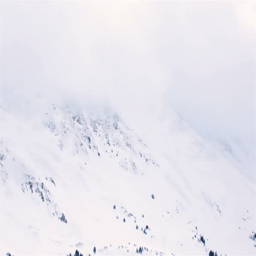
mountains covered in snow in the winter